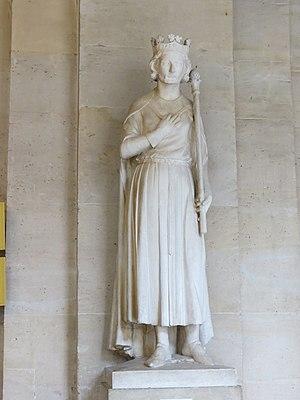
Statue de Carloman, en plâtre d'après une oeuvre du XIIIe siècle, réalisée en 1835.